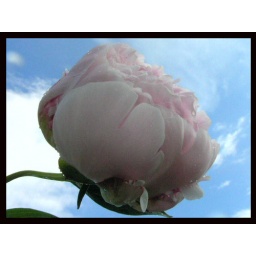
A peony against the sky framed in black